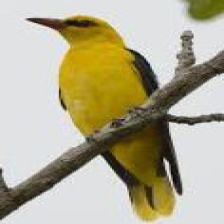
Species: EURASIAN GOLDEN ORIOLE
Scientific name: ORIOLUS ORIOLUS